Daskalakis Athletic Center

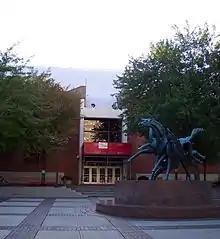
The entrance to the DAC in 2006

Daskalakis Athletic Center (DAC) is a athletic and recreational facility in Philadelphia, Pennsylvania.